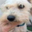
Label: dog